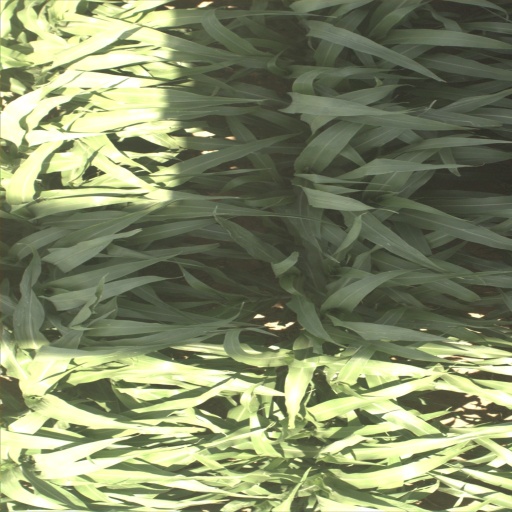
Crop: sorghum